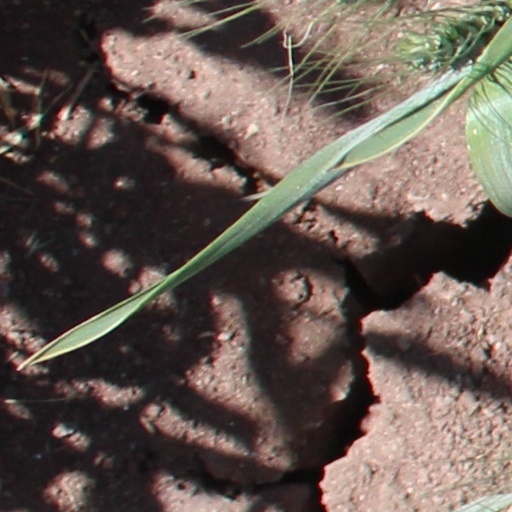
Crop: wheat